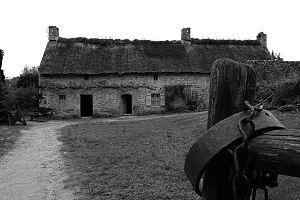
Brec'h [bʁɛk] est une commune française, située dans le département du Morbihan en région Bretagne.
La liste des musées du Morbihan recense de manière exhaustive les musées et espaces muséaux situées dans le département français du Morbihan. Sont également recensés les types de collections qu'ils abritent, ainsi que la date d’ouverture au public, l'appelation Musée de France et la notice Muséofile, le cas échéant.